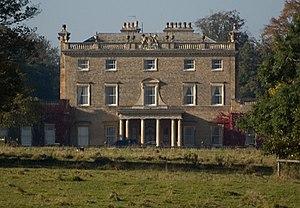
Le général sir Charles Hotham-Thompson, 8ᵉ baronnet, était un officier de l'armée britannique et un membre du Parlement.